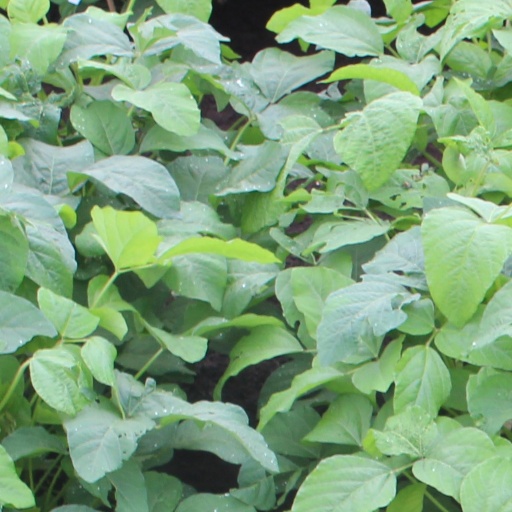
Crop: soybean